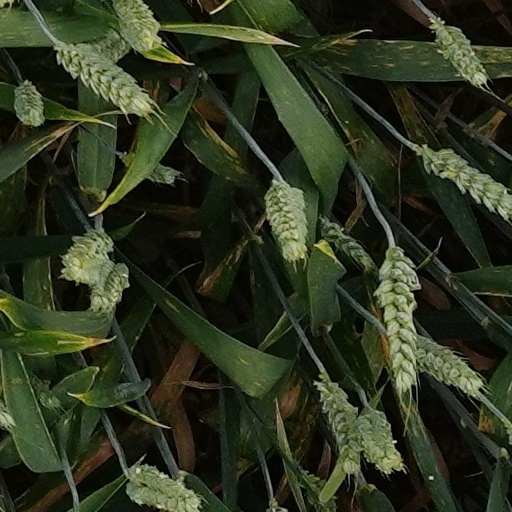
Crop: wheat